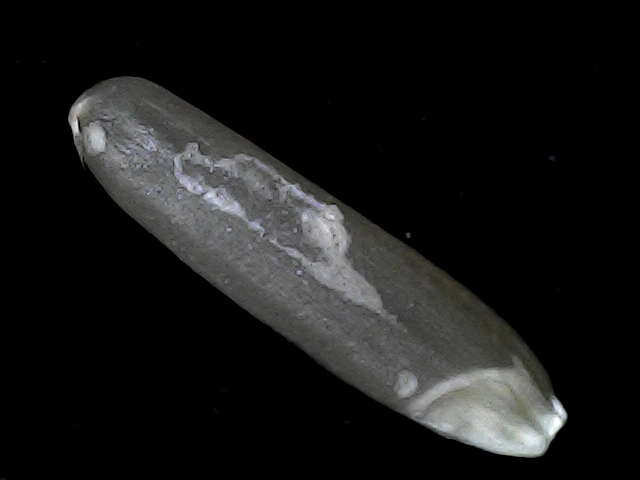
Rice variety: BD70